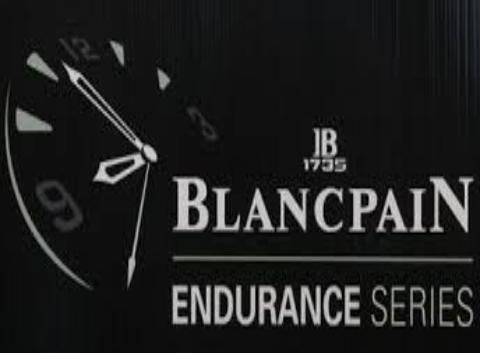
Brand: Blancpain
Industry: Electronic